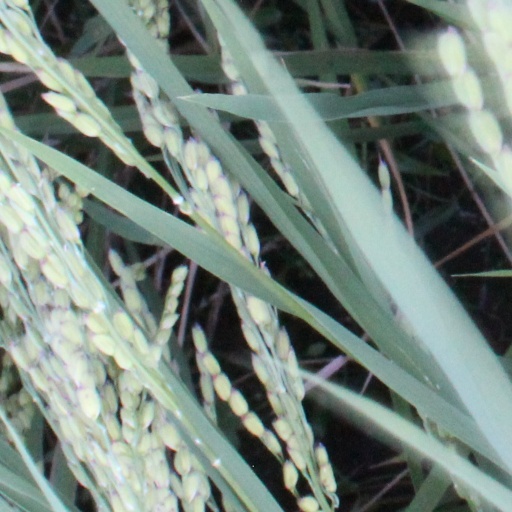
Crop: rice